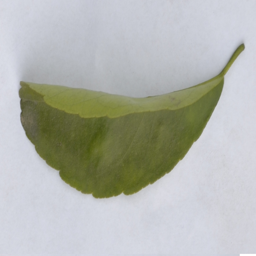
Plant part: leaf
Disease: healthy